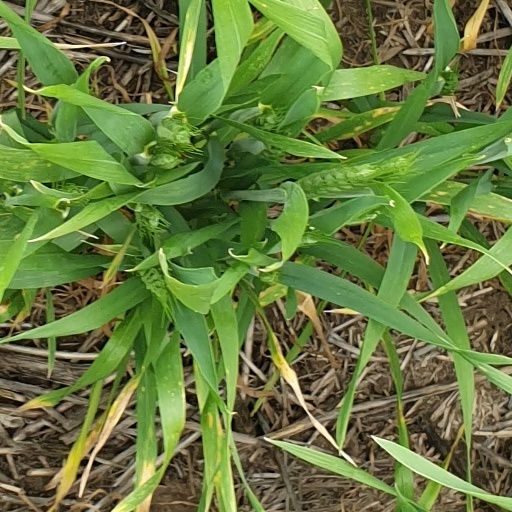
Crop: wheat